Die Zeit, die Tag und Jahre macht, BWV 134a

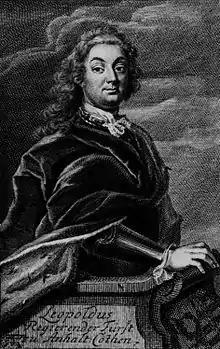
Leopold, Prince of Anhalt-Köthen

The prince was enthusiastic about music, was a good bass singer, and played violin, viola da gamba and harpsichord. The court adhered to the Reformed Church; therefore, Bach had no obligation to compose church music as he had in his earlier posts and later as "Thomaskantor" in Leipzig. In Köthen, he had to write cantatas only for the court's two secular feast days: the prince's birthday and New Year's Day. He wrote as a congratulatory cantata for New Year's Day of 1719.